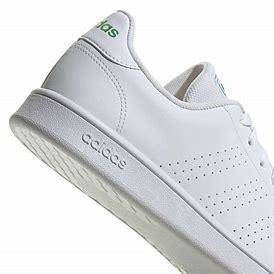
Brand: Adidas
Model: Advantage